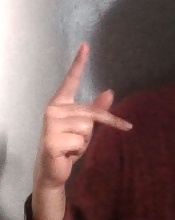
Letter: dha